Çivril

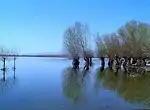
Lake Işıklı

Çivril district area is notable by the large size within its boundaries of Lake Işıklı, a freshwater lake which is a fishing reserve and recreational are for its region, aside from being one of the sources of Büyük Menderes River. The lake lies at an altitude of 821 m and its area is 73 square kilometres. Its waters are also used for irrigation for the surrounding agricultural lands. It is a site for breeding waterbirds and large numbers of wintering wildfowl. It has been assessed as an Important Bird Area.